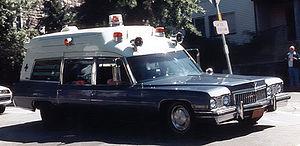
L'Ambulance est un film américain réalisé par Larry Cohen, sorti en 1990. C'est la dix-huitième réalisation ainsi que le dix-septième long-métrage réalisé par Cohen.